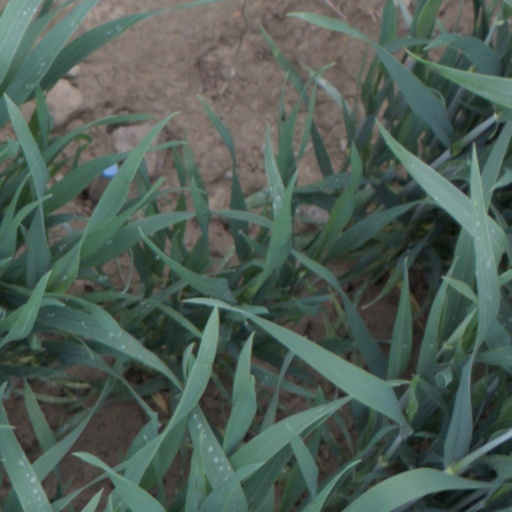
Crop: wheat